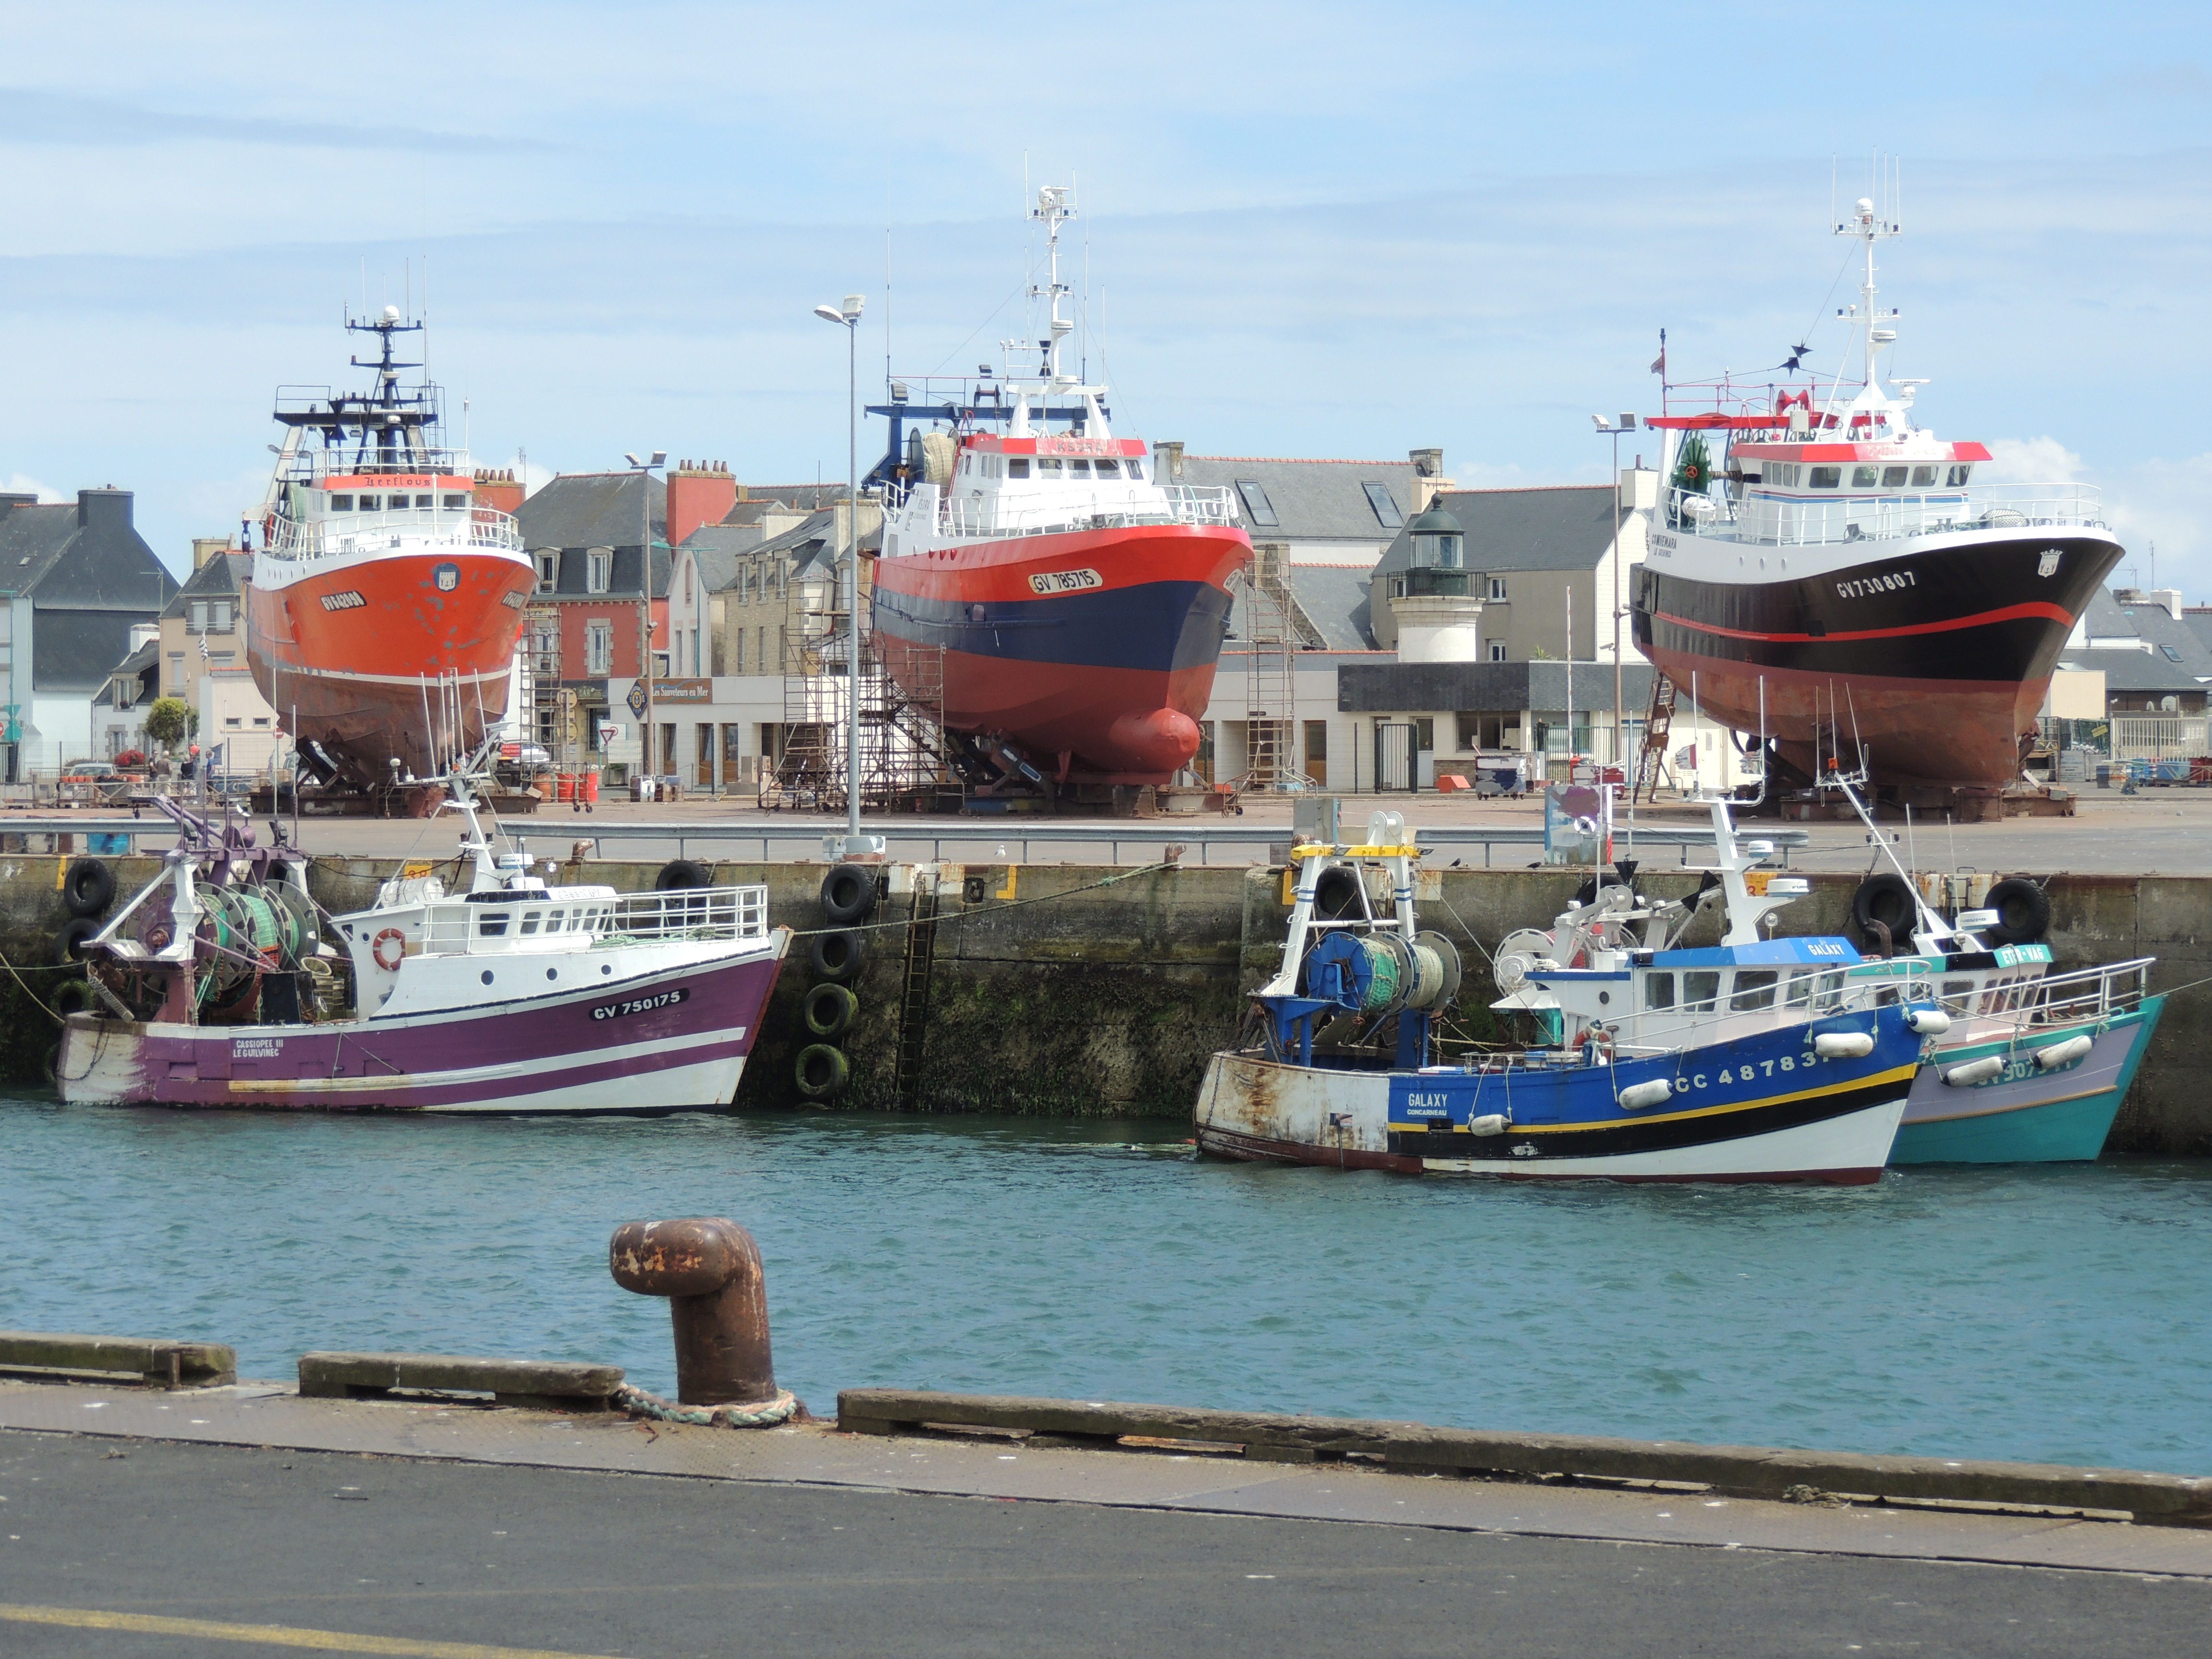
sea, coast, boat, ship, vehicle, fishing, harbor, port, cargo ship, ferry, channel, tugboat, watercraft, trawler, brittany, fishing vessel, motor ship, passenger ship, freight transport, guilvinec, fishing trawler, finistere